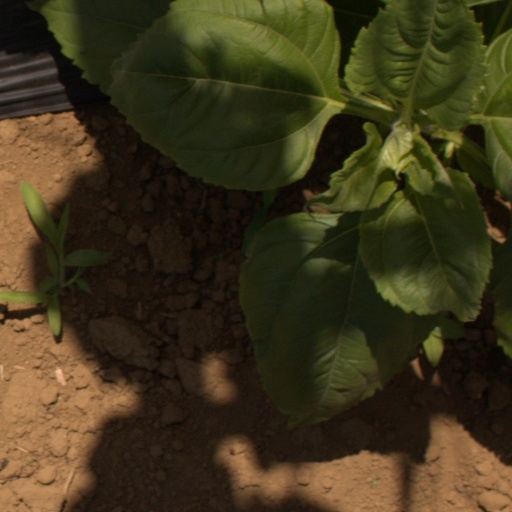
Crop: Jerusalem artichoke